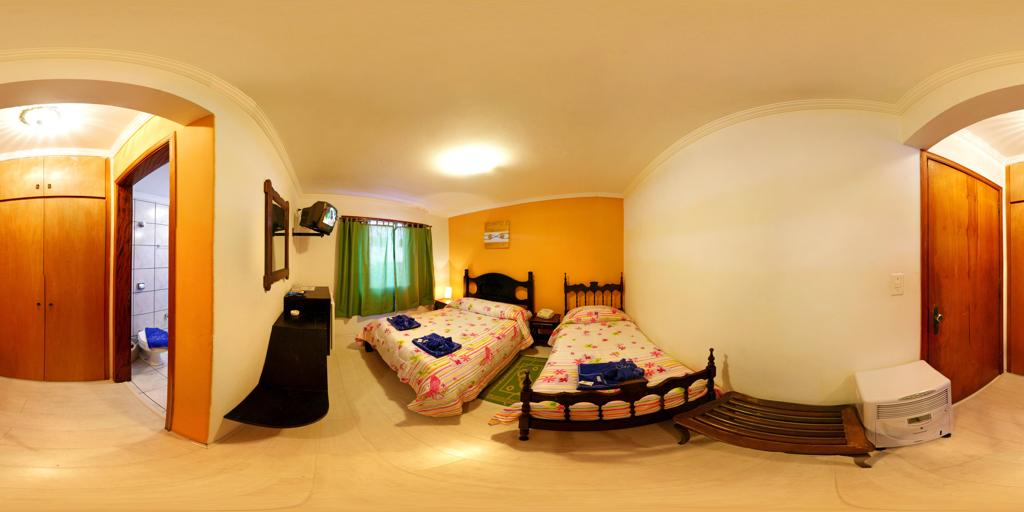
Referred object: left door of the wardrobe

Referred object: the green curtains